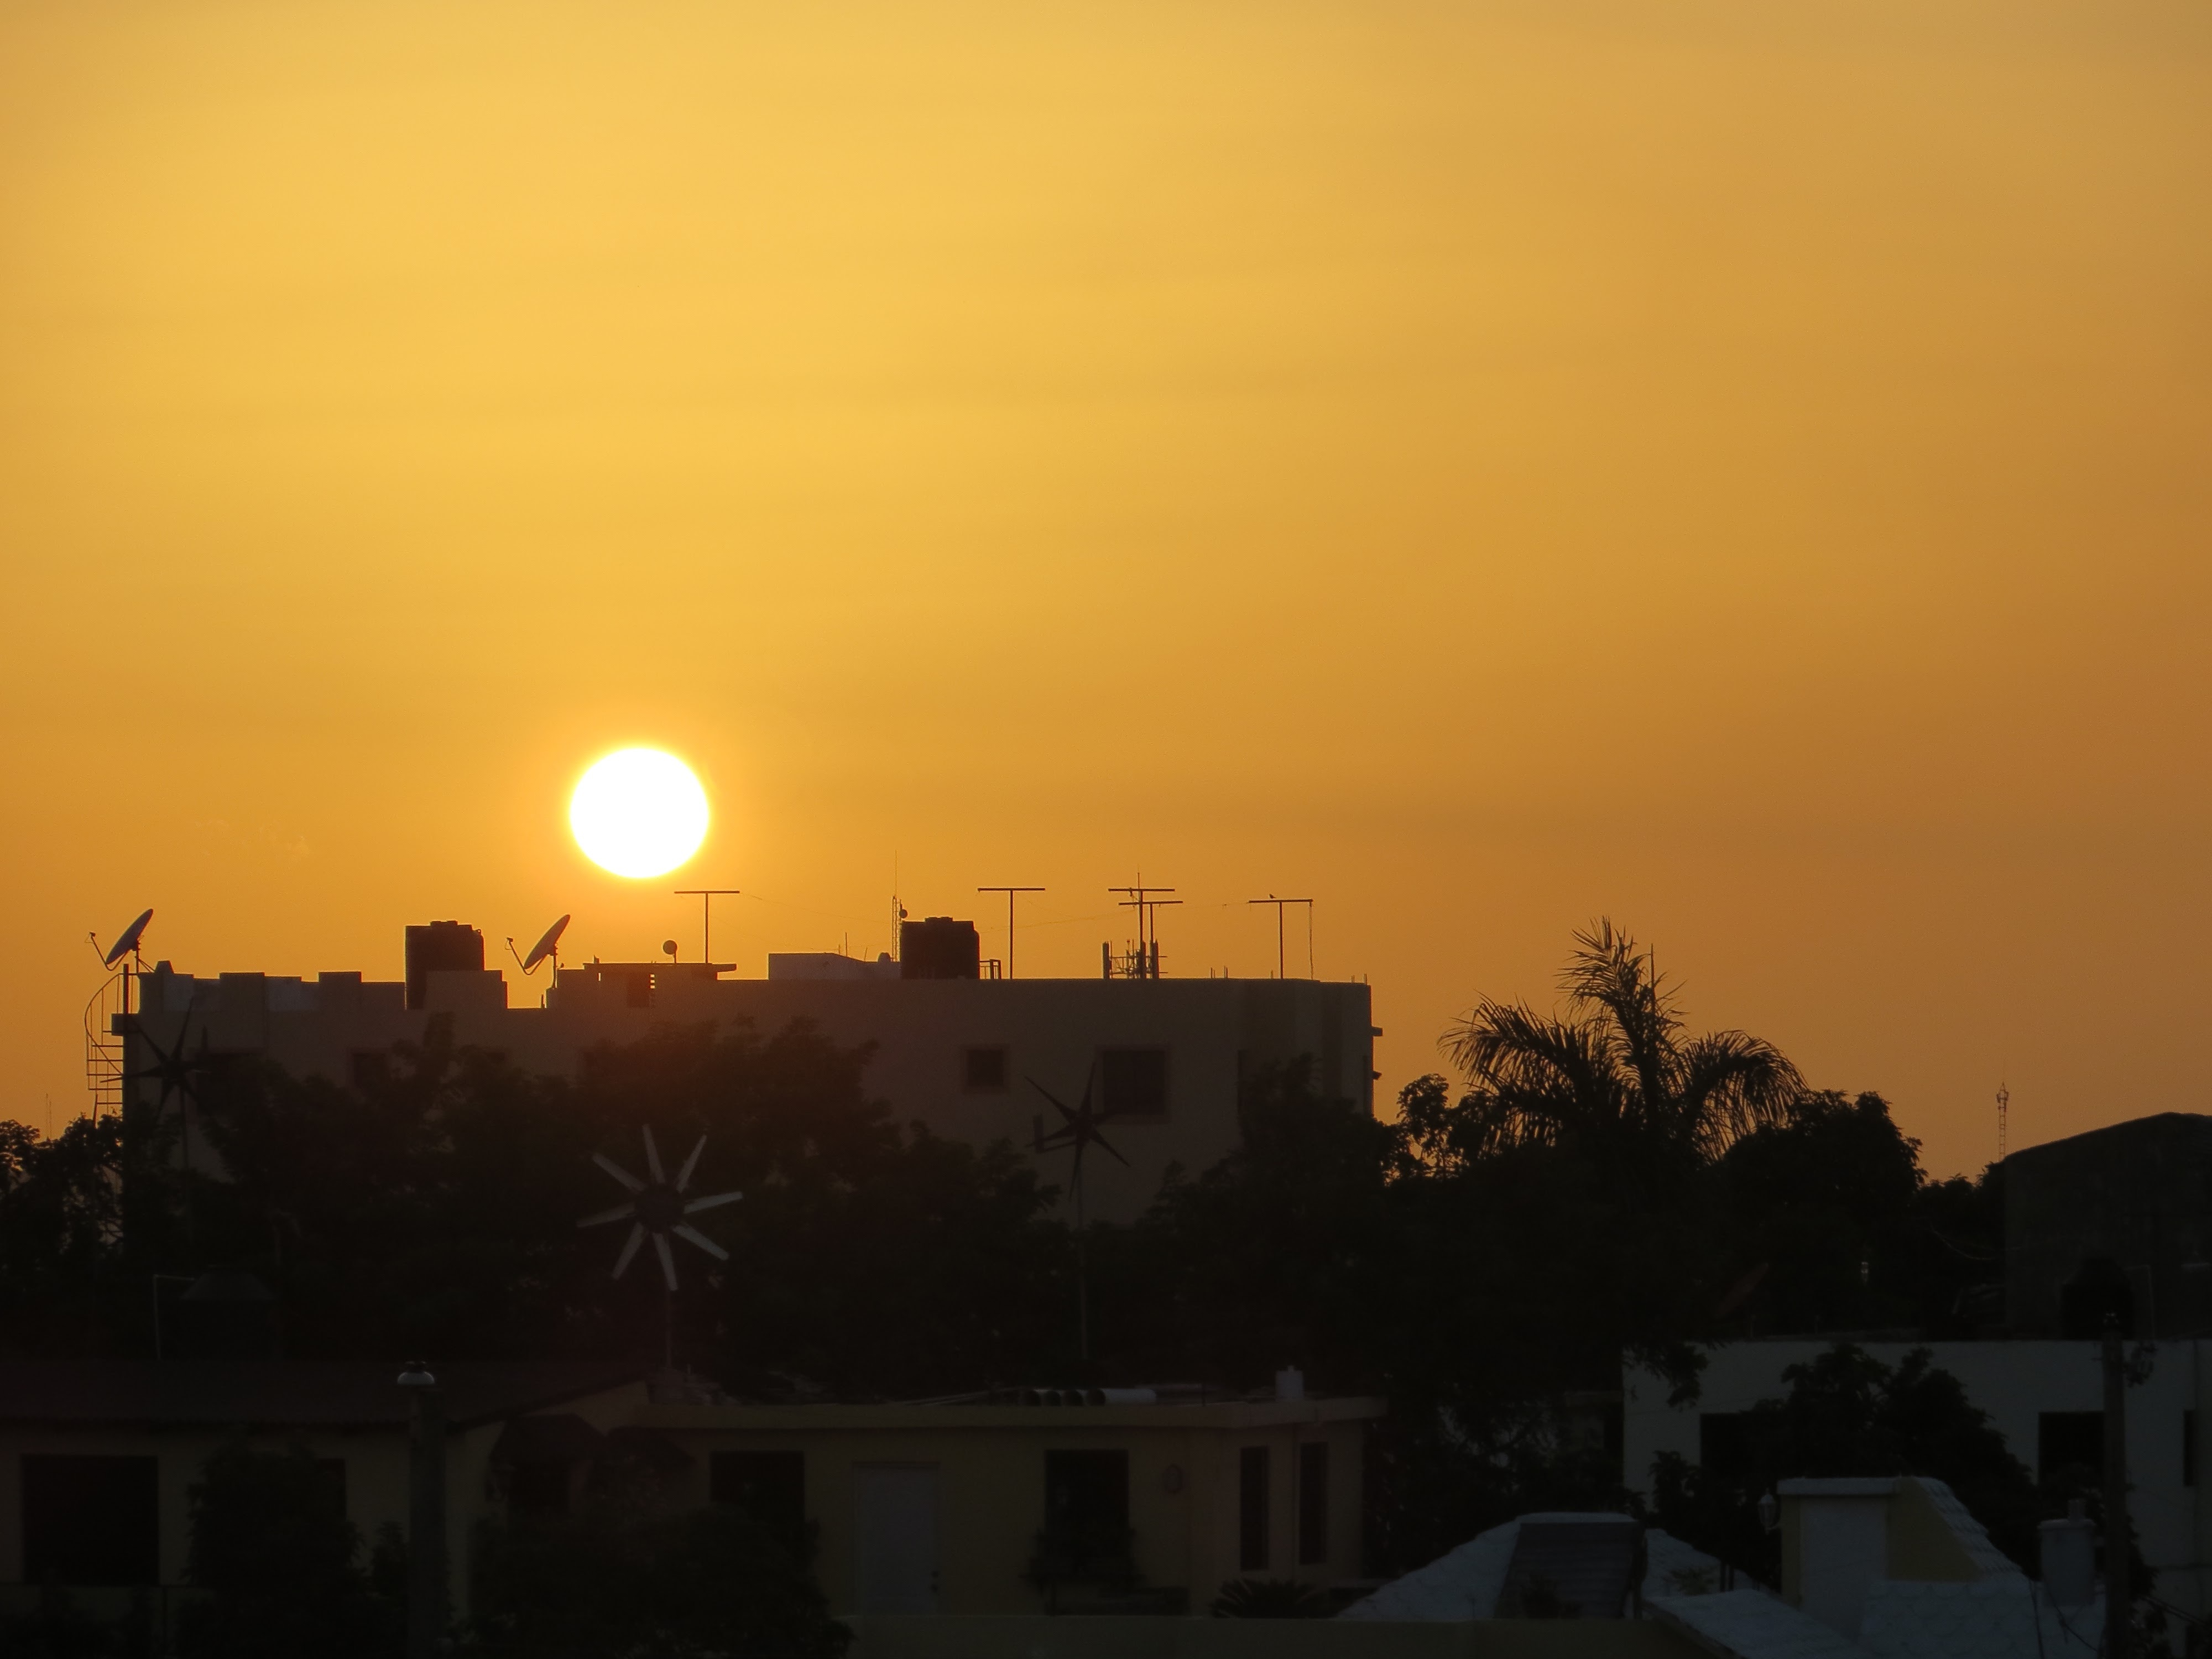
sky, sun, sunrise, sunset, sunlight, morning, dawn, atmosphere, dusk, evening, yellow, afterglow, astronomical object, atmospheric phenomenon